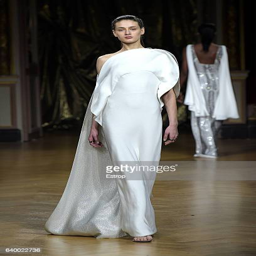
a model walks the runway during the summer show as part